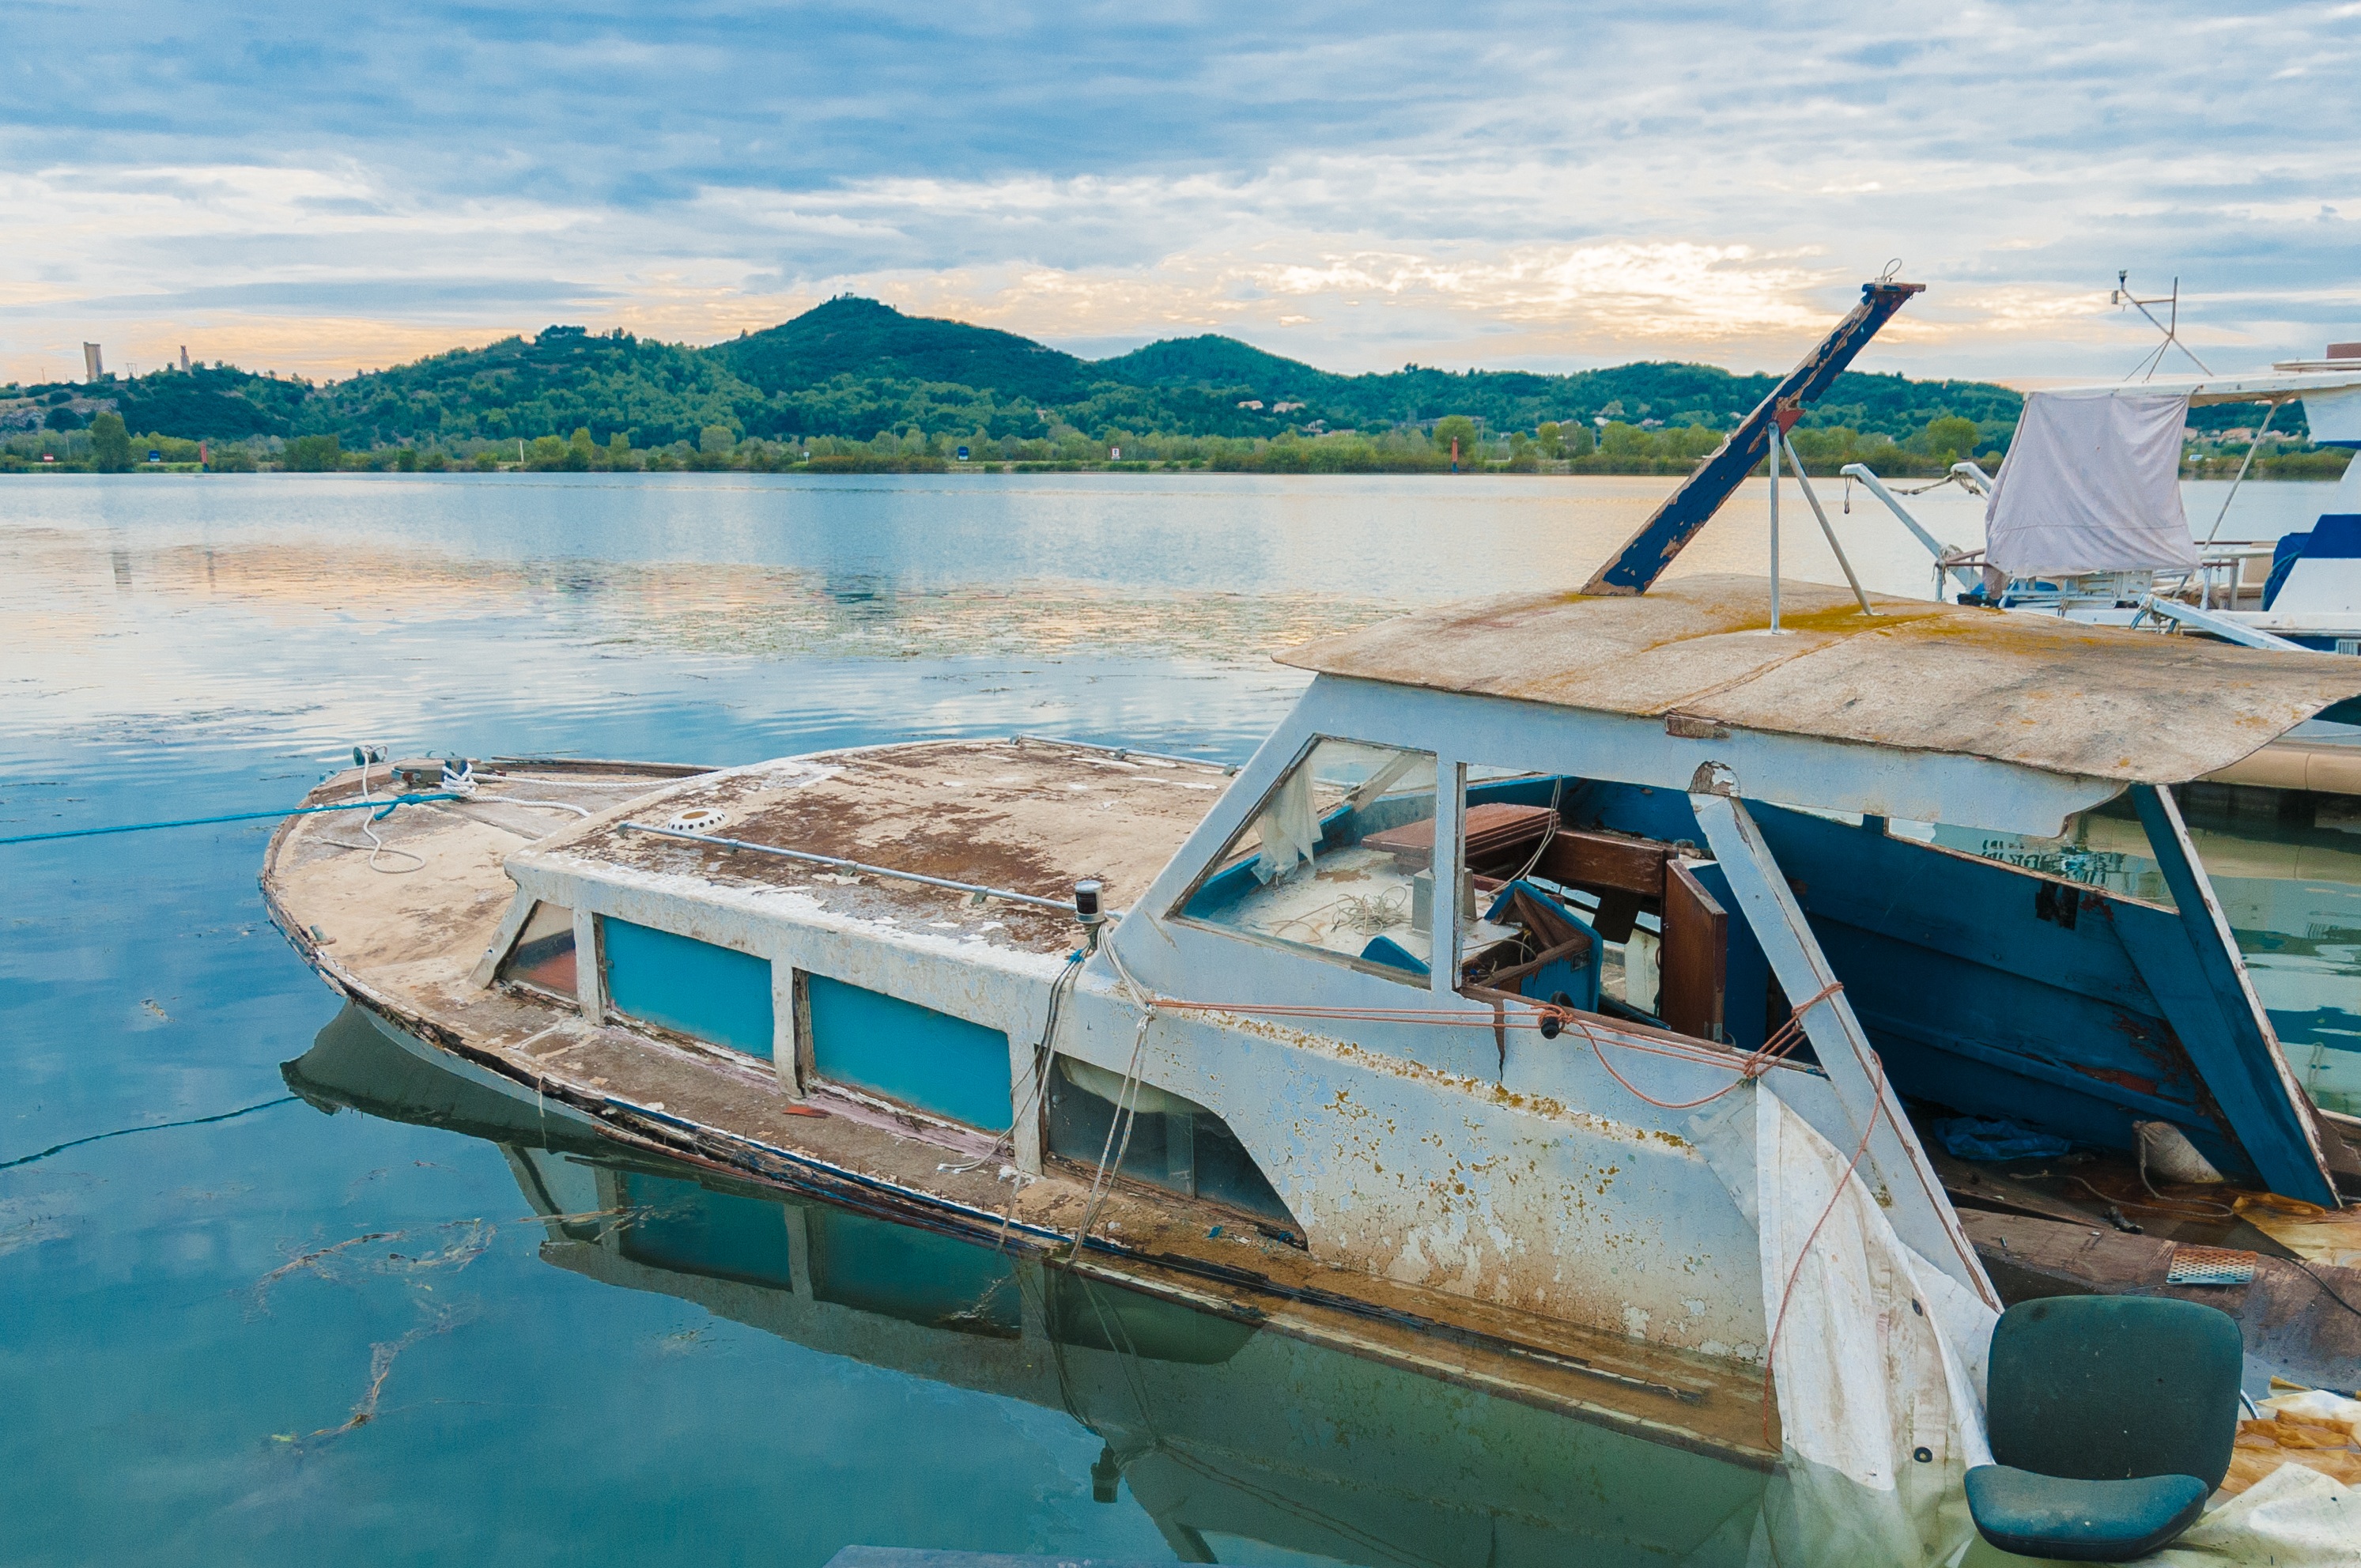
sea, water, dock, boat, vacation, vehicle, bay, marina, motorboat, south, boating, wreck, watercraft, fishing vessel, dinghy, stranding, watercraft rowing